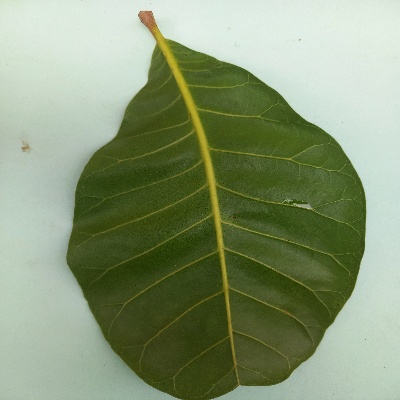
Crop: Cashew
Condition: healthy